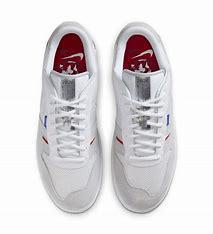
Brand: Nike
Model: Squash Type